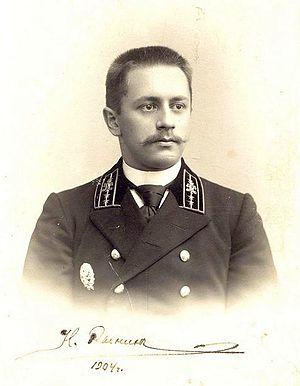
Nikolaï Alekseïevitch Rynine, né le 11 décembre 1887 et mort le 28 juillet 1942, est un ingénieur, enseignant, chercheur dans le domaine de l'aérospatiale, auteur, historien et promoteur des voyages dans l'espace.
Cette page présente la chronologie des événements qui se sont produits avant l'année 1957 dans le domaine de l'astronautique, que ce soit dans le domaine technique que celui des idées, croyances et théories.